Camille Pissarro

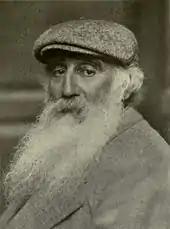
Camille Pissarro, c. 1900

After the outbreak of the Franco-Prussian War of 1870–71, having only Danish nationality and being unable to join the army, he moved his family to Norwood, then a village on the edge of London. However, his style of painting, which was a forerunner of what was later called "Impressionism", did not do well. He wrote to his friend, Théodore Duret, that "my painting doesn't catch on, not at all ..."